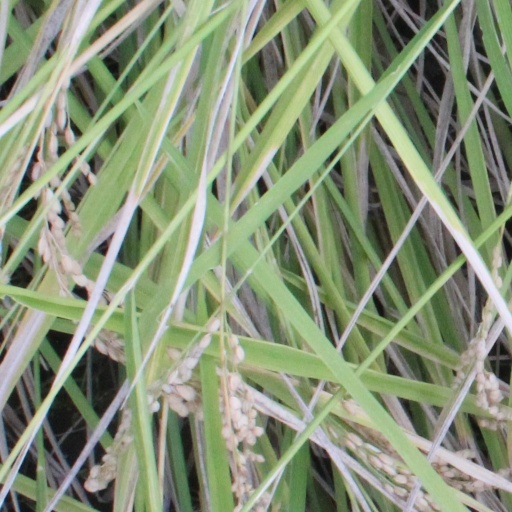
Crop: rice